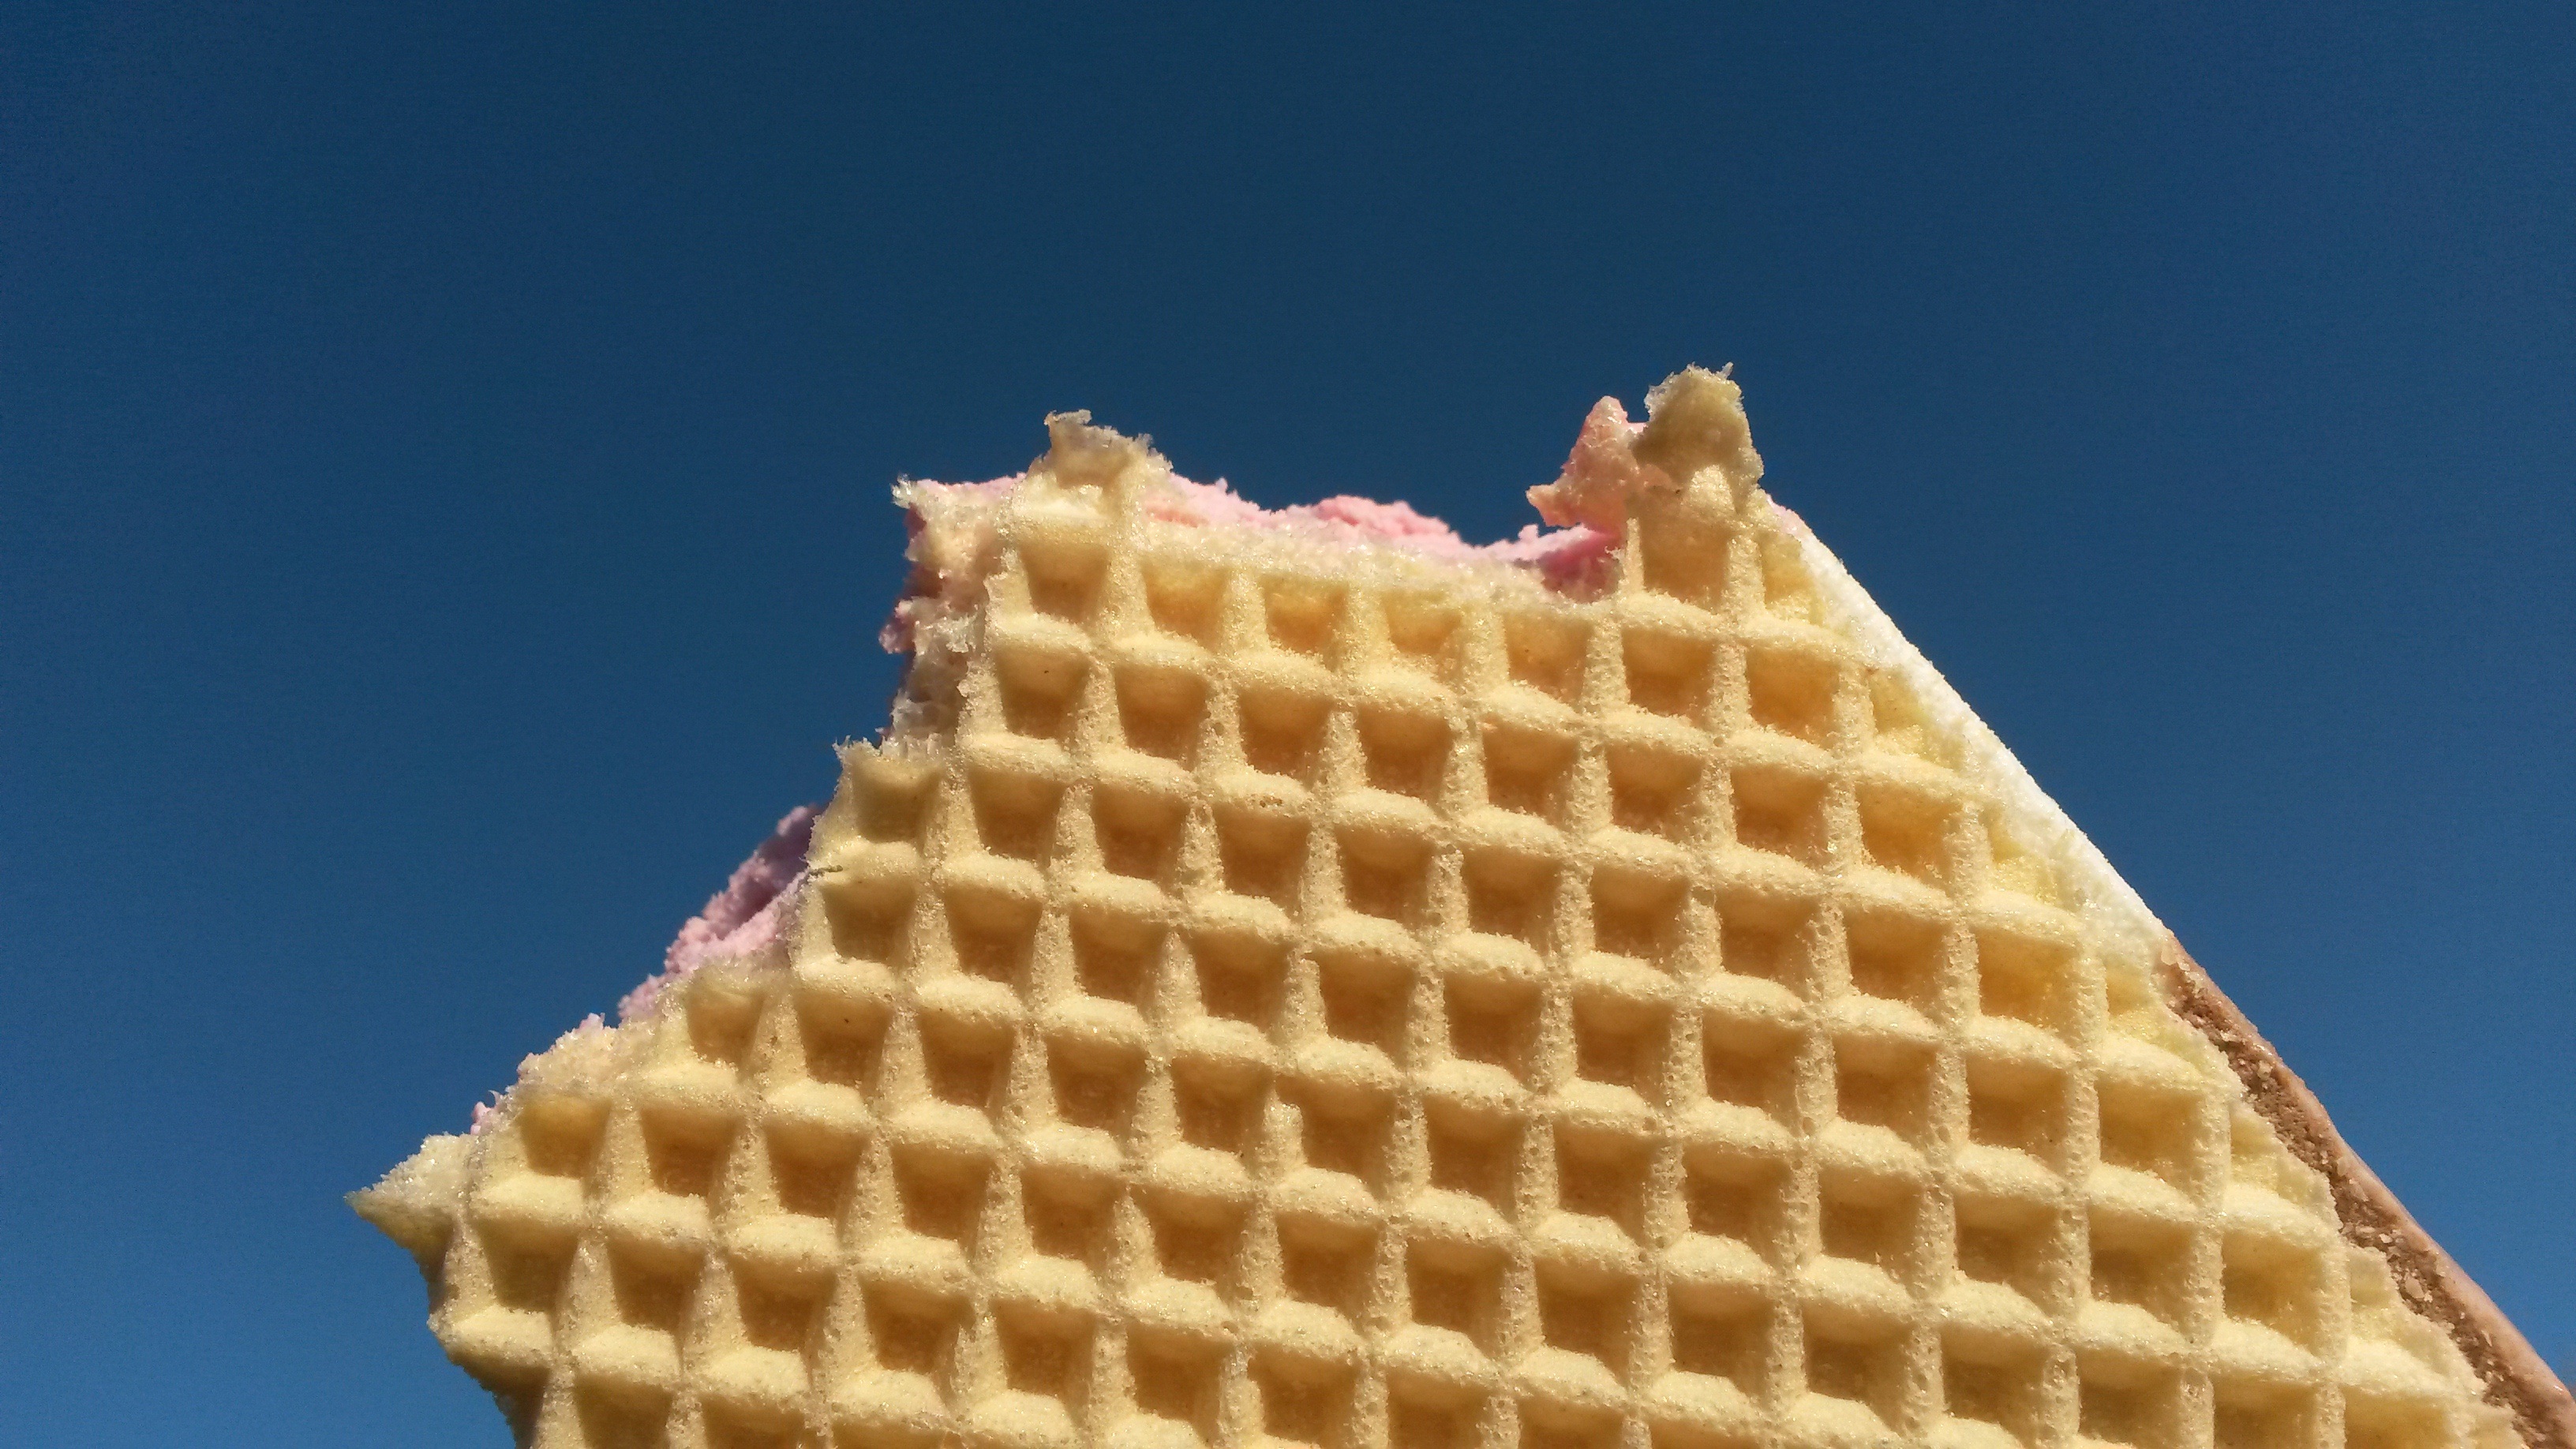
sweet, summer, ice, dish, meal, food, pink, breakfast, snack, ice cream, dessert, waffle, delicious, strawberry, icecream, refreshment, flavor, wafer